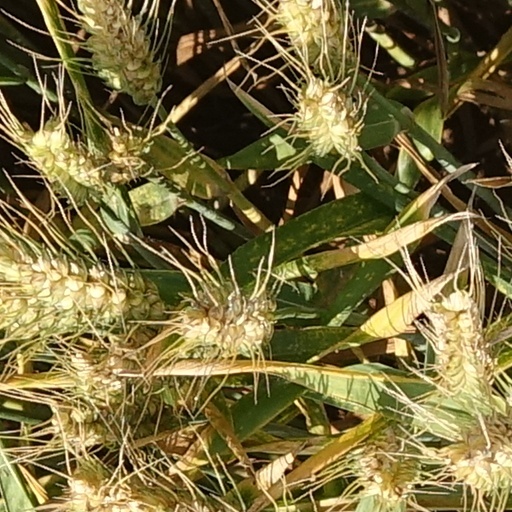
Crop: wheat